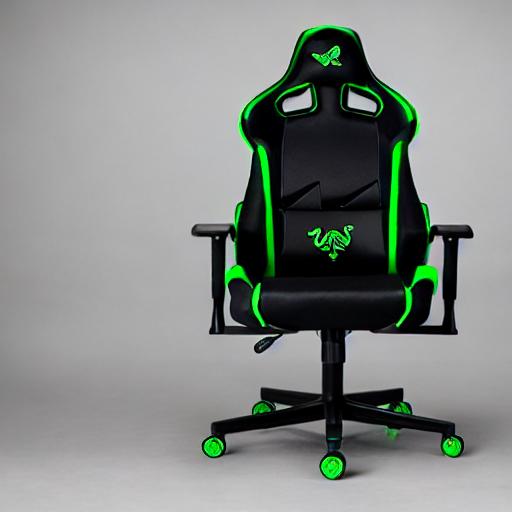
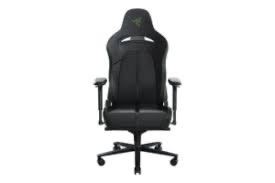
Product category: items_chair
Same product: no